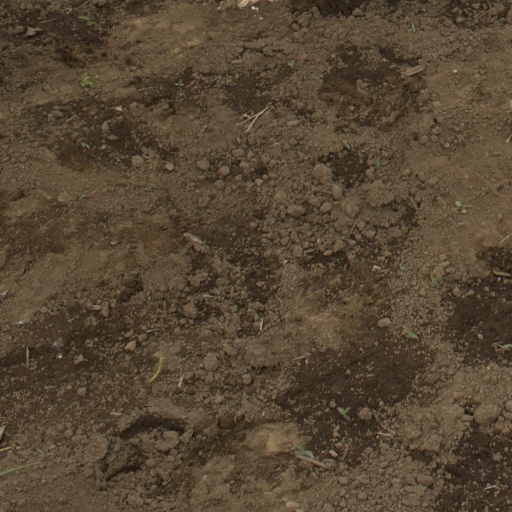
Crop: Jerusalem artichoke